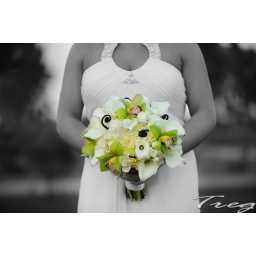
A wedding bouquet in color while the bride is in black and white.